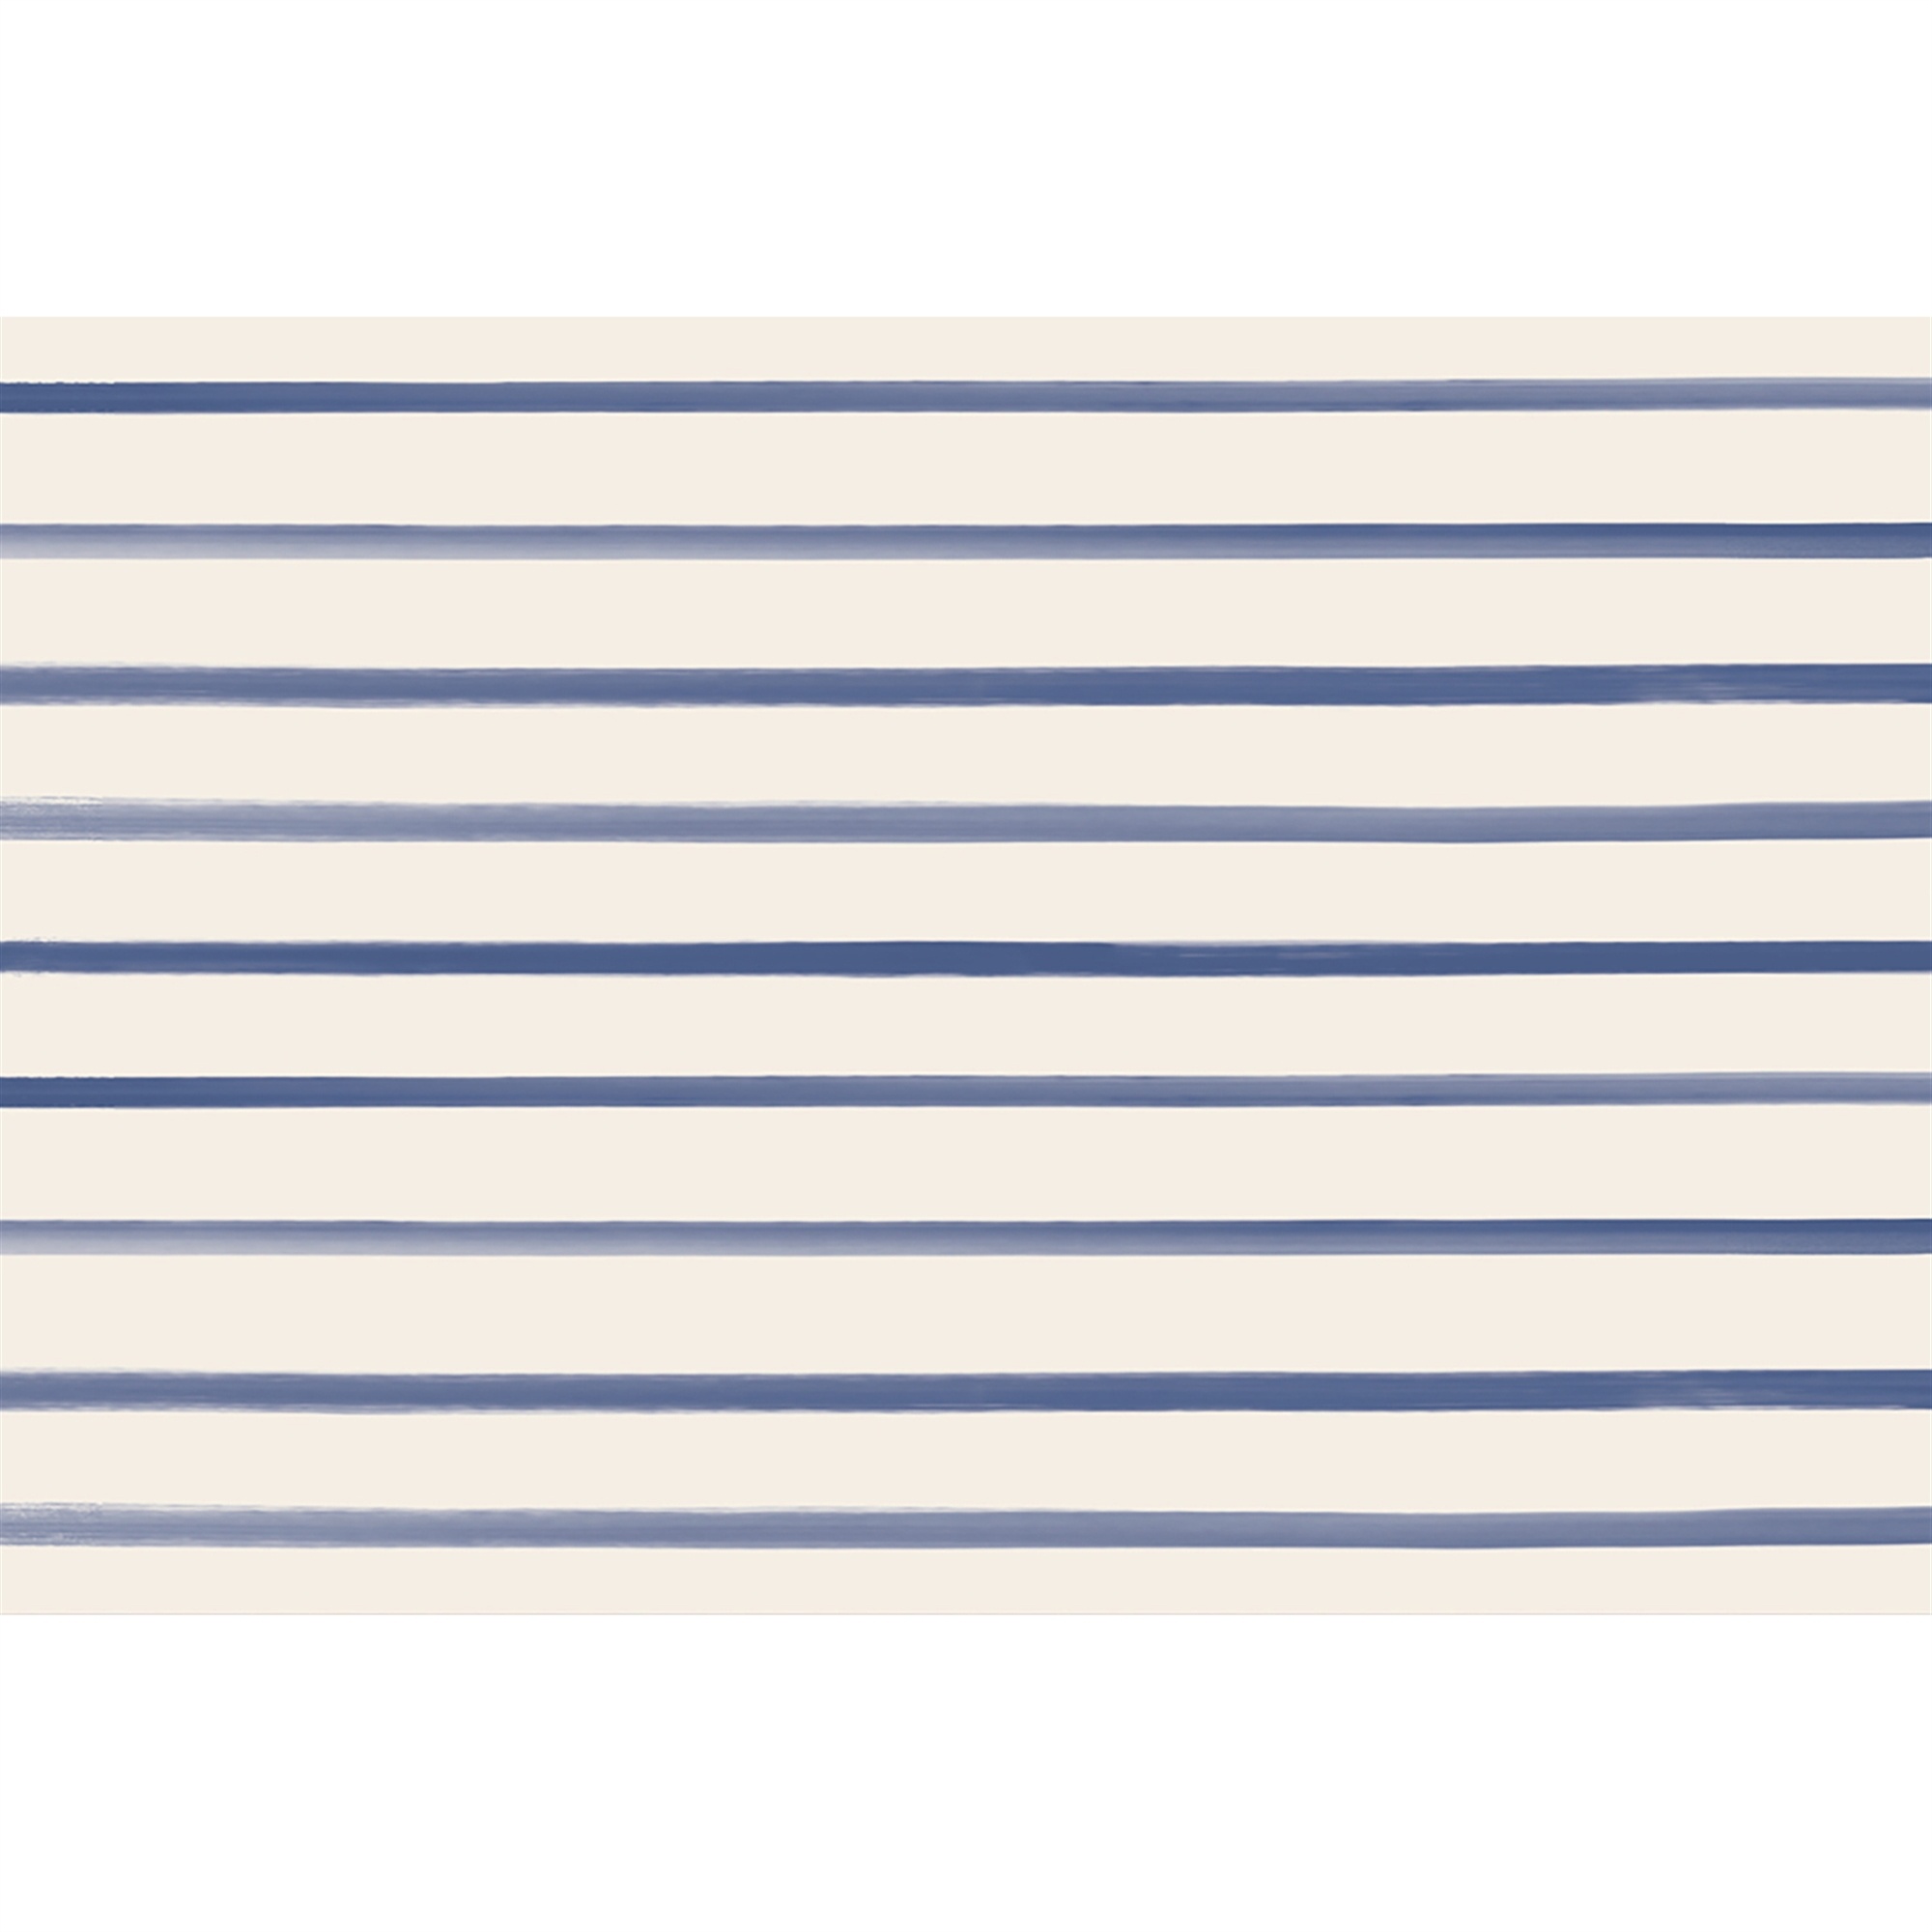
Paper Placemat - Navy Stripe
Brand: Hester & Cook/Kitchen Papers
Pad of 24 made in the USA Length: 12.38 in Width: 18.38 in
Category: Home & Garden > Household Supplies > Household Paper Products